7th Infantry Regiment (United States)

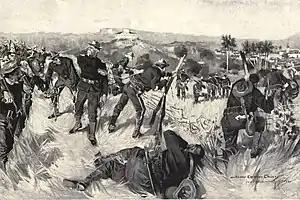
"The Capture of El Caney" : The 7th Regular Infantry, charging through the fields at the north of El Caney, are cutting their way through the wire fence. Major Corliss, who is prominent in the foreground of the picture, was at this time pierced through the shoulder by a Mauser bullet. For Howard Chandler Christy.

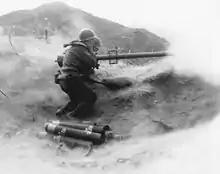
Recoilless rifle of 7th Infantry Regiment in Korea.

The 7th Infantry Regiment, was originally constituted on 11 January 1812 in the Regular Army as a company of the 8th Infantry. was reorganized in preparation for the conflict with Great Britain which came to be known as the War of 1812. Since that time it has remained on duty in one form or another, making it one of the five oldest continuously-serving regiments in the United States Army. In 1815, the regiment was headquartered at Fort Montgomery in the Mississippi Territory. After the Creek War, the regiment helped build and was stationed at Fort Crawford in the newly-formed Alabama Territory.